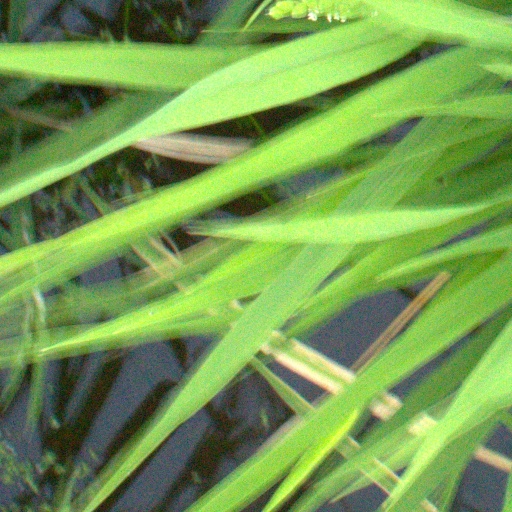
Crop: rice